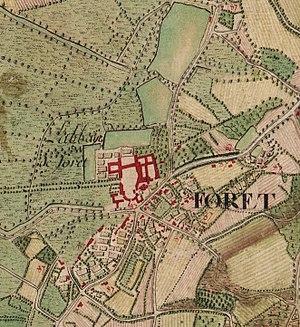
Extrait de la carte de Ferraris n° 77A
L'abbaye de Forest fut fondée en 1106, au bord d’un ruisseau, à 5 km au sud de la ville de Bruxelles. Durant un siècle, la communauté a habité le prieuré en demeurant sous l’autorité de l’abbé d’Afflighem. En 1239, la première abbesse de Forest fut élue. Dames et jeunes filles des meilleures familles de l’aristocratie et de la haute bourgeoisie se joignaient à la communauté, qui bénéficiait donc de donations et de dots permettant de faire des acquisitions. L’abbaye bénédictine fonctionnait alors comme une petite ville en autarcie.